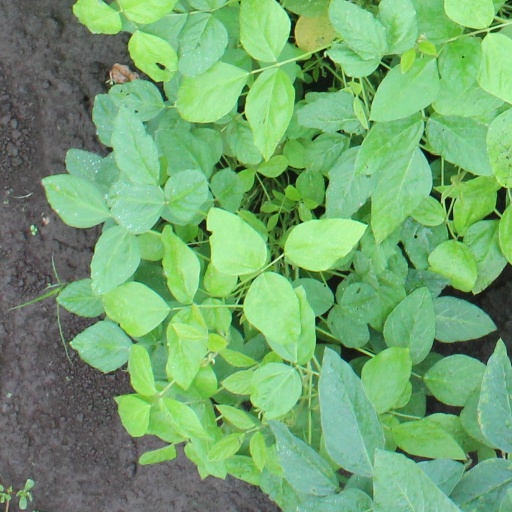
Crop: soybean